Pleasant Camp, British Columbia

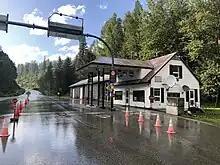

In response to the goldrush, the North-West Mounted Police (NWMP) established an inspection station in 1898 at Pleasant Camp. The functions included collecting customs duties. In 1901, the office was placed under the administrative oversight of Whitehorse Customs but closed in 1906. Canada established a permanent border station at Pleasant Camp in 1946.